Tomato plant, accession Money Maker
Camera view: vertical (180 deg); turntable rotation: 180 degrees
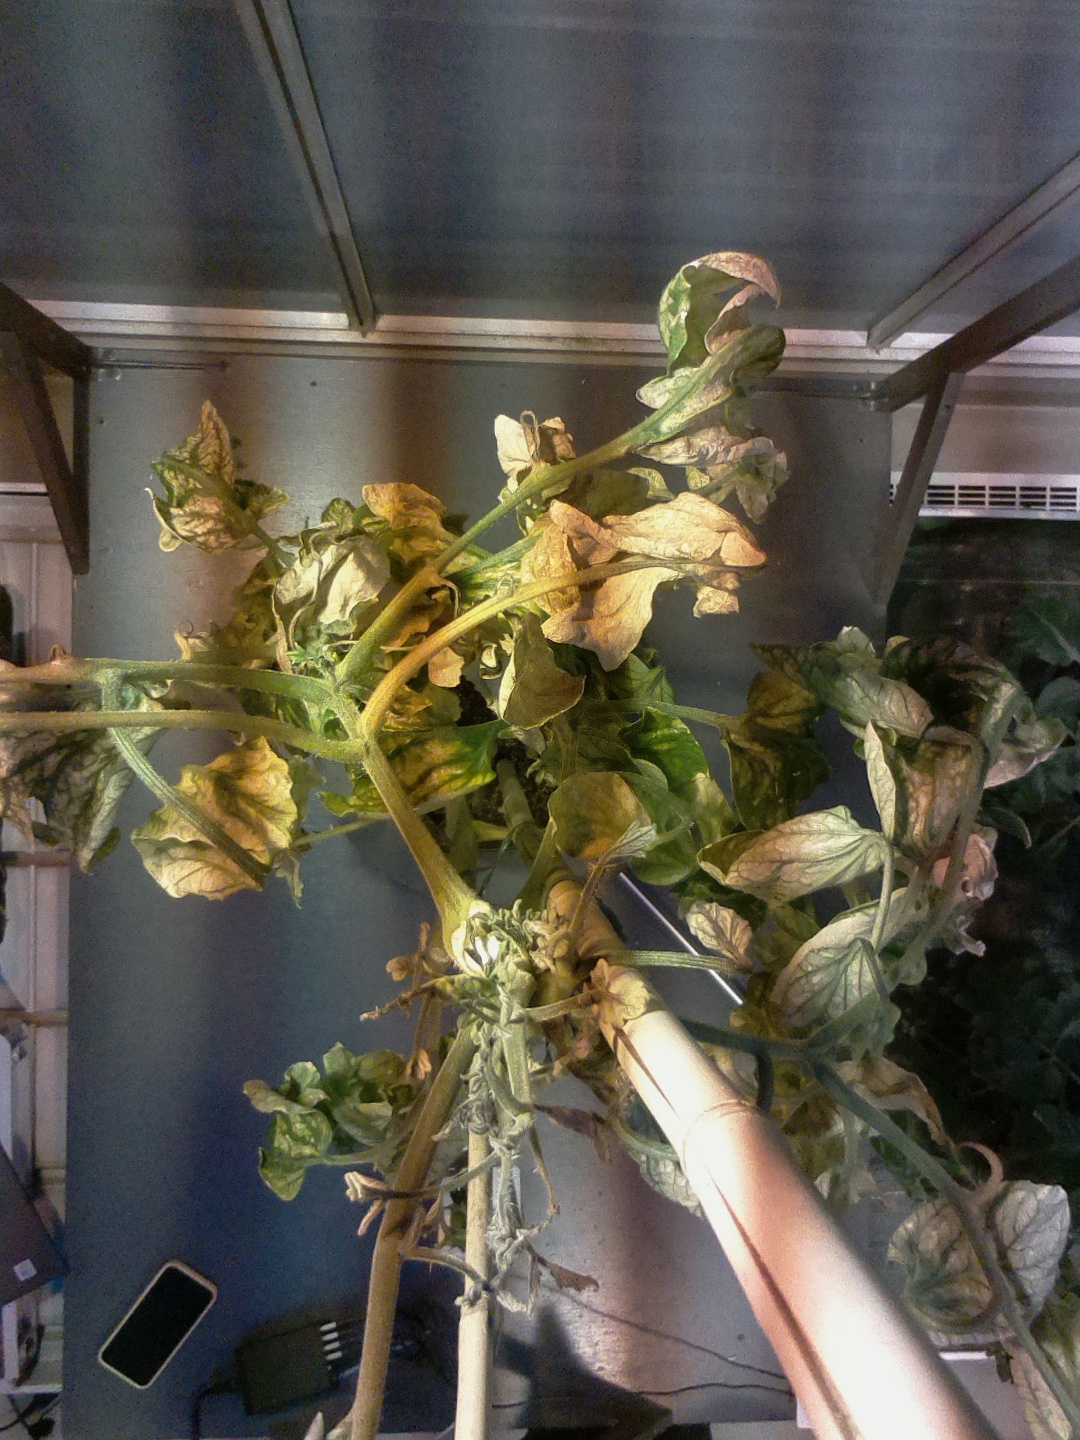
BBCH growth stage 51: First inflorence visible, visible closed flower bud